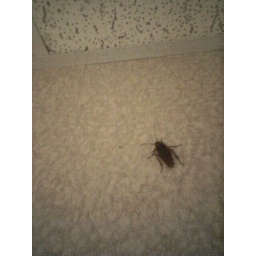
Yea, Larry likes to chill on the wall in our office hallway. He's not a cockroach, he's a &amp;quot;palmetto bug&amp;quot;